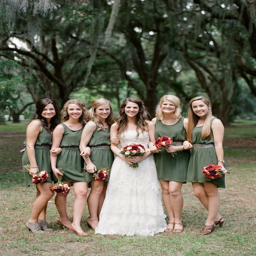
a dash of sage - modern weddings